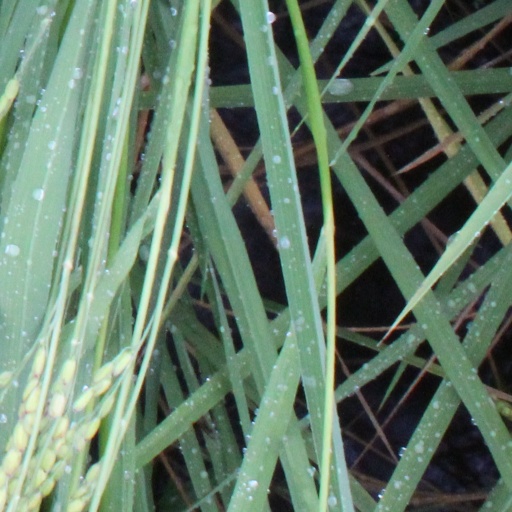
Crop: rice